Drexel University College of Medicine

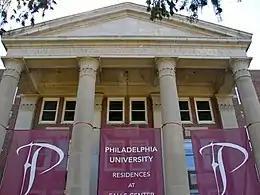
The former Medical College building on Henry Avenue before the College of Medicine moved to its current location on Queen Lane

Drexel University College of Medicine went through many name changes throughout its history. The medical school began as two separate medical schools: Hahnemann Medical College and Woman's Medical College of Pennsylvania (WMCP).